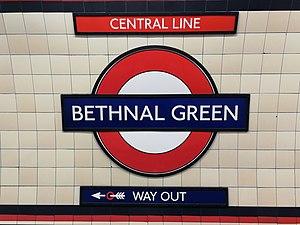
Panneau indiquant le nom de la station Bethnal Green, Central Line, Way out (sortie)
Bethnal Green est une station du métro de Londres, sur la Central line.